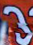
Number: 3